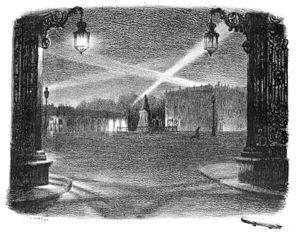
Cette page concerne les événements qui se sont produits durant l'année 1915 en Lorraine.
Nancy /nɑ̃.si/ est une commune française située en Lorraine au bord de la Meurthe à quelques kilomètres en amont de son point de confluence avec la Moselle, un affluent du Rhin, à 281 km à l'est de Paris et 116 km à l'ouest de Strasbourg. C'est la préfecture du département de Meurthe-et-Moselle, en région Grand Est. Ses habitants sont appelés les Nancéiens.